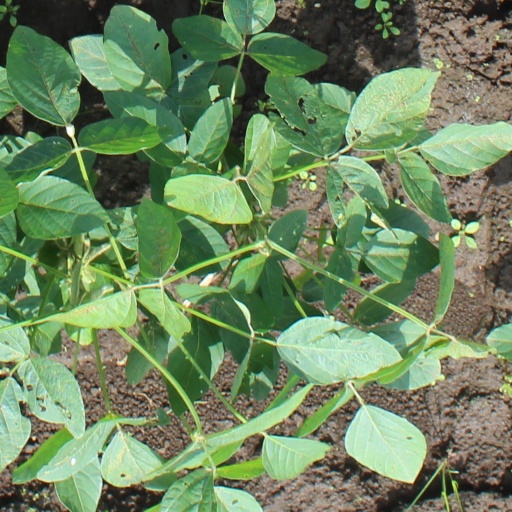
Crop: soybean